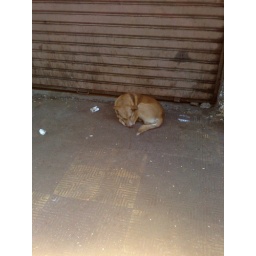
Local stray dog sleeping in Ahmed Ismael Street, Sidi Gaber, Alexandria